Periscope (arcade game)

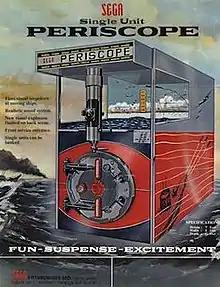
Arcade flyer for Sega's version of "Periscope"

is an electro-mechanical arcade shooting submarine simulator. Two companies developed similar games with the name"." The first, initially called Torpedo Launcher, was designed by Nakamura Manufacturing Co. (becoming Namco in 1977) and released in Japan in 1965, as the first arcade game Masaya Nakamura built. Sega Enterprises, Ltd. also built and released "Periscope" in Japan in 1966, as one of its first produced arcade games.